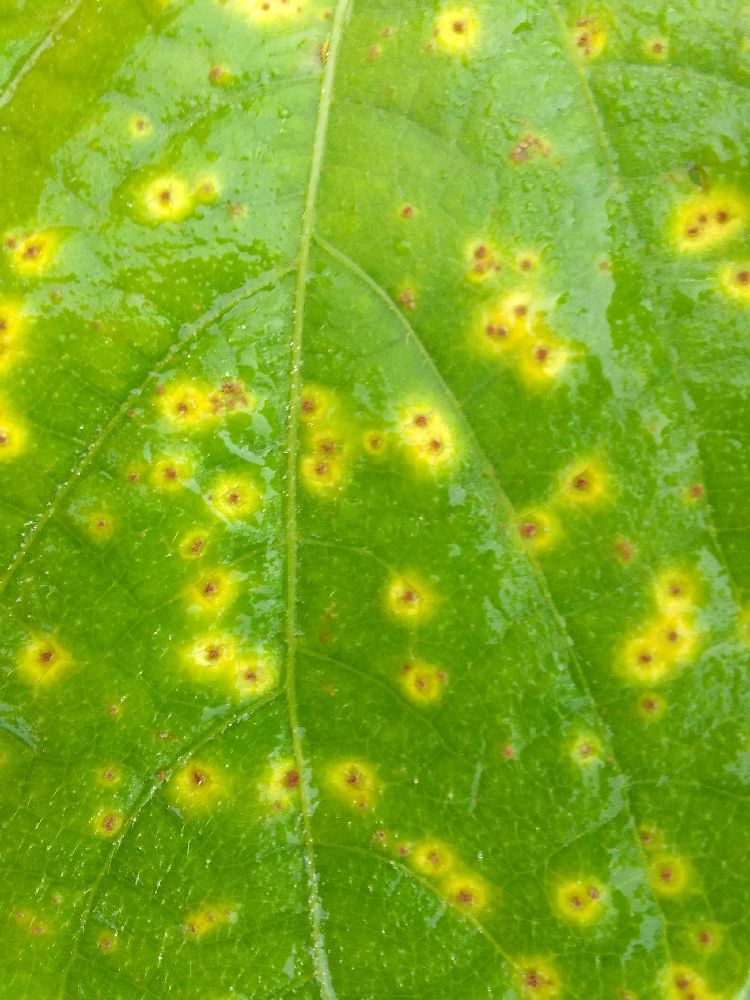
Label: rust